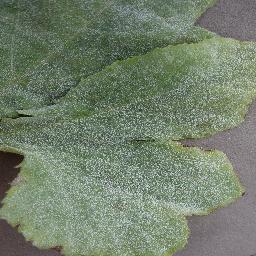
Label: Squash___Powdery_mildew